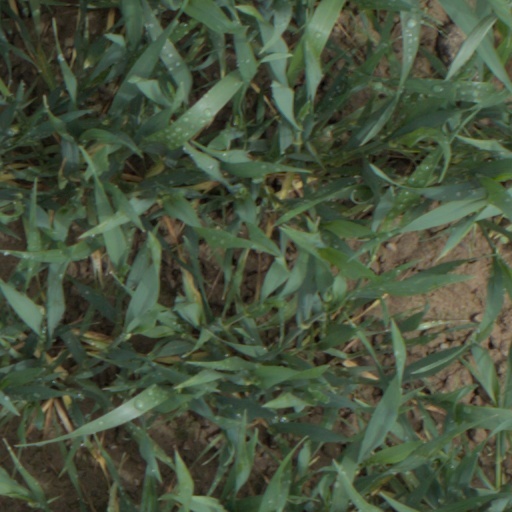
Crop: wheat